Wheelock (brand)

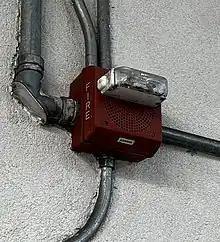
Siemens SET-WP (Wheelock ET70WP) Weatherproof Speaker Strobe

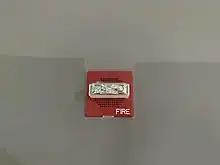
Siemens SEF/SEFH/SET (Wheelock E70/E70H/ET70) Speaker Strobe

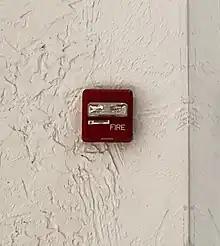
Siemens ZR (Wheelock ZRS) Strobe

In 2006, Wheelock introduced the ZNS, ZRS, and ZNH horn/strobes, remote strobes, and remote horns. The ZNS has the same horn circuitry as the NS. The ZNS and ZRS features a "snap-on" mounting system, which allows the base to be installed before the horn is attached. The Z-series has been discontinued since March 2010, with its successor being the Exceder. However, this lineup was produced exclusively for Siemens AG, under the ZH and ZR series until April 2024.